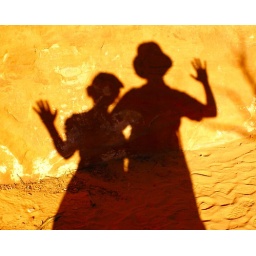
Our shadows say hello on a canyon wall at Arches National Park in Utah.